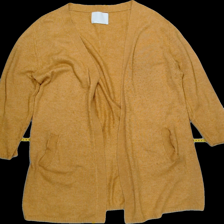
View: front
Type: Cardigan
Category: Ladies
Brand: Not Applicable
Colors: Yellow
Material: 78% Acry 22% Poly
Pattern: Plain
Cut: Long, Loose
Size: XL
Season: All
Trend: No trend
Stains: No
Price range: <50
Recommended usage: Export